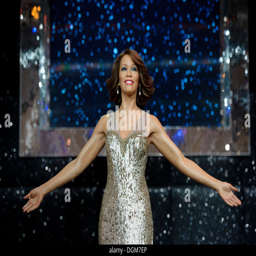
the wax figure of pop artist is unveiled